Paraxenisaurus

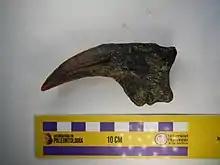
One of the manual claws of "Paraxenisaurus" with a ruler for scale

Several other specimens were found at nearby localities. These include BENC /-0054 (a few metacarpal and phalanx elements), BENC /-0091 (part of a femur, several toe fragments, and vertebrae), BENC /-0092 (caudal vertebrae), BENC /-001 (two pedal unguals). The quality of their preservation varies considerably between the specimens. While these elements were described in detail by Serrano-Brañas and colleagues, they were not used to diagnose the genus.